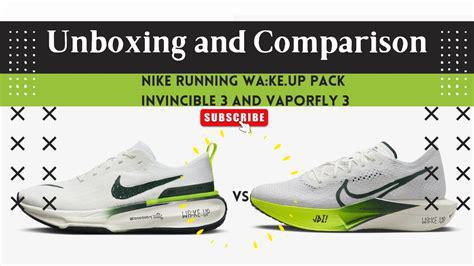
Brand: Nike
Model: Invincible 3